Blanzac-lès-Matha

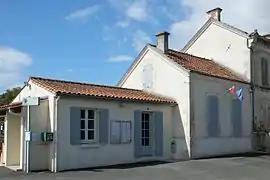
The town hall in Blanzac-lès-Matha

Blanzac-lès-Matha (literally "Blanzac near Matha") is a commune in the Charente-Maritime department in the Nouvelle-Aquitaine region in southwestern France.